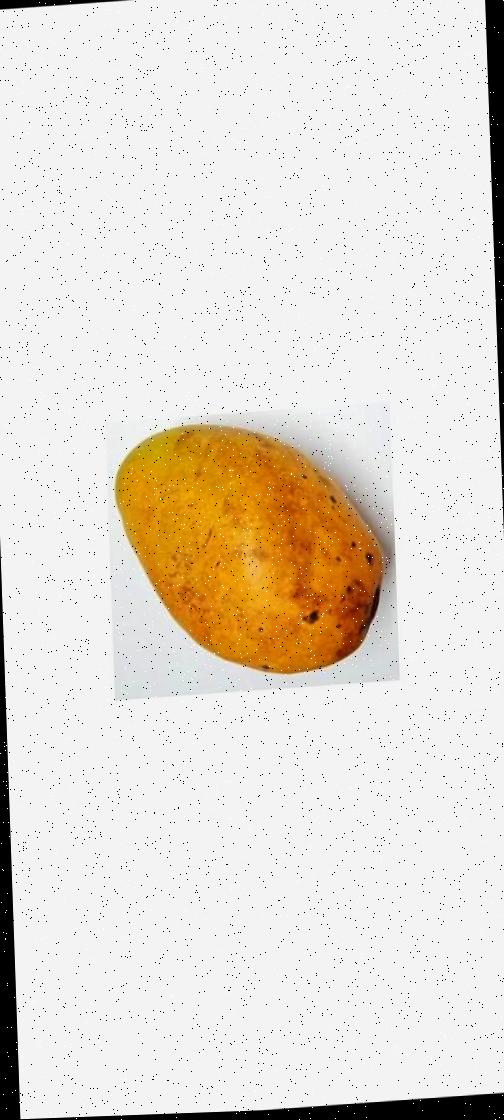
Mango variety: Bari-11